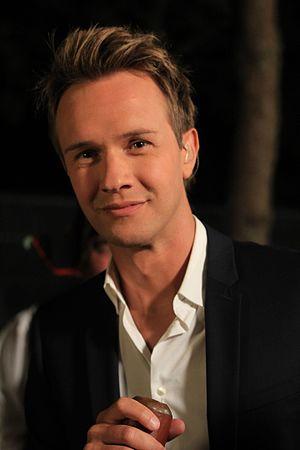
Cyril Féraud pendant le festival interceltique de Lorient 2016
Village Départ était une émission de télévision française en direct diffusée quotidiennement sur France 3 durant le Tour de France du 3 juillet 2005 au 24 juillet 2016 et présentée par Laurent Luyat.
Slam est un jeu télévisé français créé à l'été 2009 par Jean-Michel Salomon et produit par Effervescence. Il est animé par Cyril Féraud.
La 46ᵉ édition du Festival interceltique de Lorient, qui se déroule du 5 au 14 août 2016 à Lorient, est un festival réunissant plusieurs nations celtes. L'Australie est la nation à l'honneur, et ce pour la deuxième fois de l'histoire du festival. Lors de cette édition, plusieurs anniversaires sont célébrés : les 350 ans de la ville de Lorient, les 70 ans de la fédération des bagadoù Sonerion et le centenaire de la rébellion irlandaise. À la suite de divers attentats terroristes qui ont touché la France, les organisateurs du festival décident de mettre en place des moyens considérables afin d'assurer la sécurité du public.
Cyril Féraud, né le 15 mars 1985 à Digne-les-Bains, est un animateur de radio et de télévision français. Présentateur des jeux Slam, Personne n'y avait pensé ! et La Carte aux trésors sur France 3, il est aussi ancien chroniqueur et journaliste.